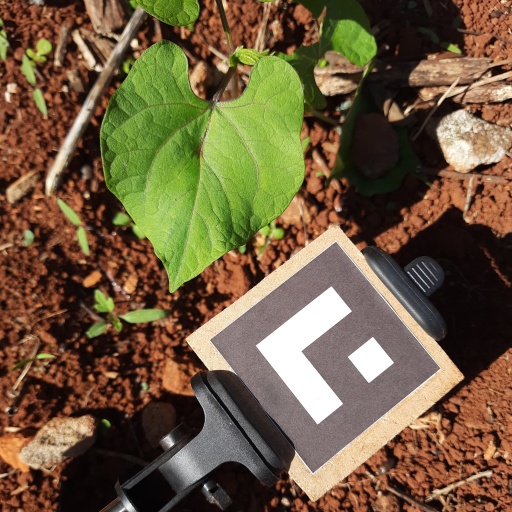
Observations: wavy surface, no eating holes, under sunlight